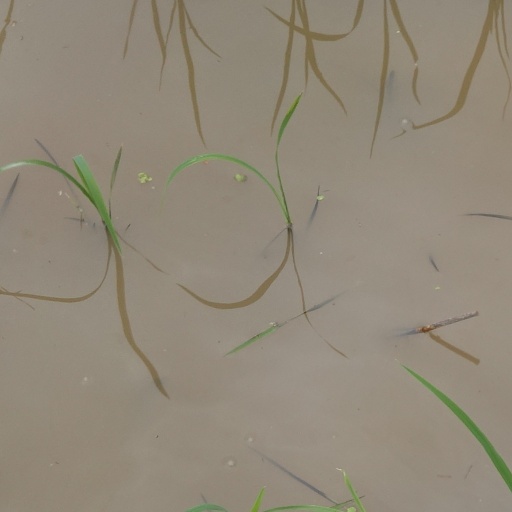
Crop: rice